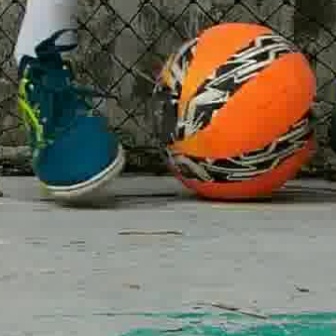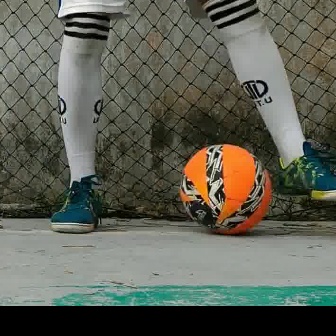
  Please identify the target specified by the bounding box [149,18,328,197] in the first image and locate it in the second image. Return the coordinates in [x_min,y_min,x_max,y_max] format.
Answer: [179,142,270,234]